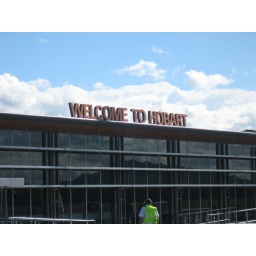
I arrived in Hobart on a clear blue afternoon in September. Short one hour flight on Jetstar from Melbourne.